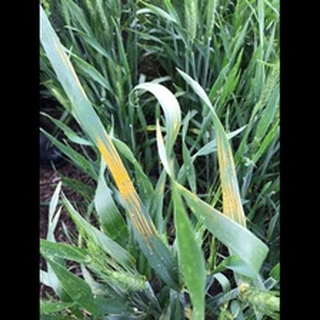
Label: wheat_leaf_blight